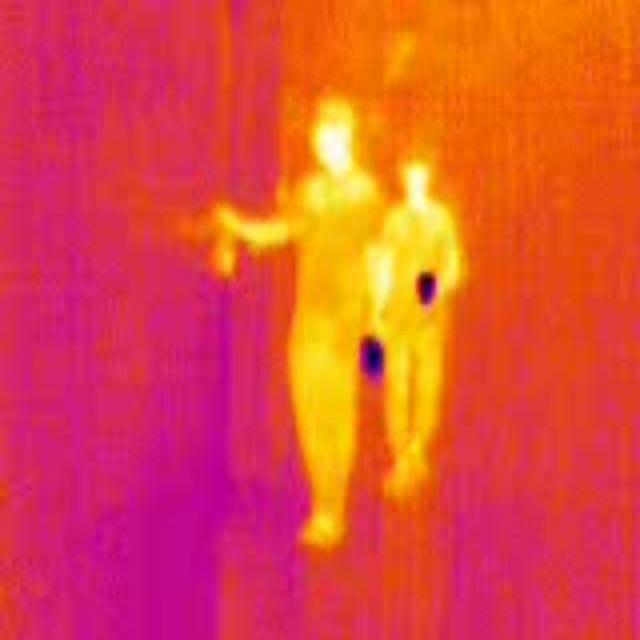
Detected objects:
label: person
label: person